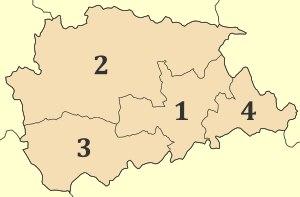
Le district régional de Trikala est l'un des cinq districts régionaux de la périphérie de Thessalie, en Grèce. Il a succédé au nome de Trikala au 1ᵉʳ janvier 2011 dans le cadre de la réforme Kallikratis.